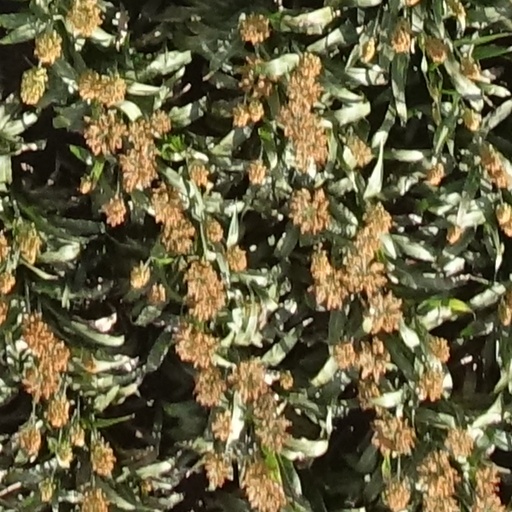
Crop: sorghum